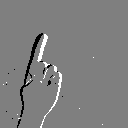
ASL letter: z